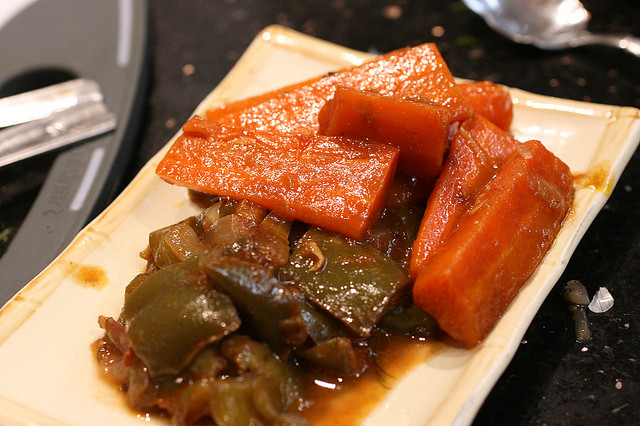
user: Given an image and a question. Answer the question in a short answer. Question: What food group is this primarily consisted of? Short Answer:
assistant: vegetable